Amanita muscaria

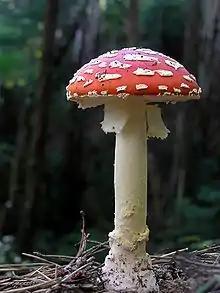
Showing the partial veil under the cap dropping away to form a ring around the stipe

The 16th-century Flemish botanist Carolus Clusius traced the practice of sprinkling it into milk to Frankfurt in Germany, while Carl Linnaeus, the "father of taxonomy", reported it from Småland in southern Sweden, where he had lived as a child. He described it in volume two of his "Species Plantarum" in 1753, giving it the name "Agaricus muscarius", the specific epithet deriving from Latin "musca" meaning "fly". It gained its current name in 1783, when placed in the genus "Amanita" by Jean-Baptiste Lamarck, a name sanctioned in 1821 by the "father of mycology", Swedish naturalist Elias Magnus Fries. The starting date for all the mycota had been set by general agreement as January 1, 1821, the date of Fries's work, and so the full name was then "Amanita muscaria" (L.:Fr.) Hook. The 1987 edition of the International Code of Botanical Nomenclature changed the rules on the starting date and primary work for names of fungi, and names can now be considered valid as far back as May 1, 1753, the date of publication of Linnaeus's work. Hence, Linnaeus and Lamarck are now taken as the namers of "Amanita muscaria" (L.) Lam..